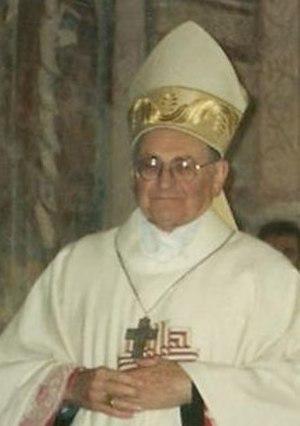
Giacomo Capuzzi, né le 14 août 1929 à Manerbio en Italie, est un évêque catholique italien, évêque émérite de Lodi depuis novembre 2005.